Ion mobility spectrometry

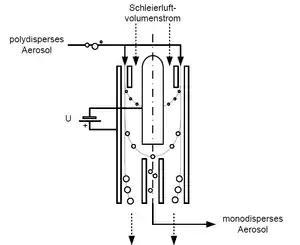
Principle of operation of a differential mobility analyzer for aerosol separation

A DMA can separate charged aerosol particles or ions according to their mobility in an electric field prior to their detection, which can be done with several means, including electrometers or the more sophisticated mass spectrometers.